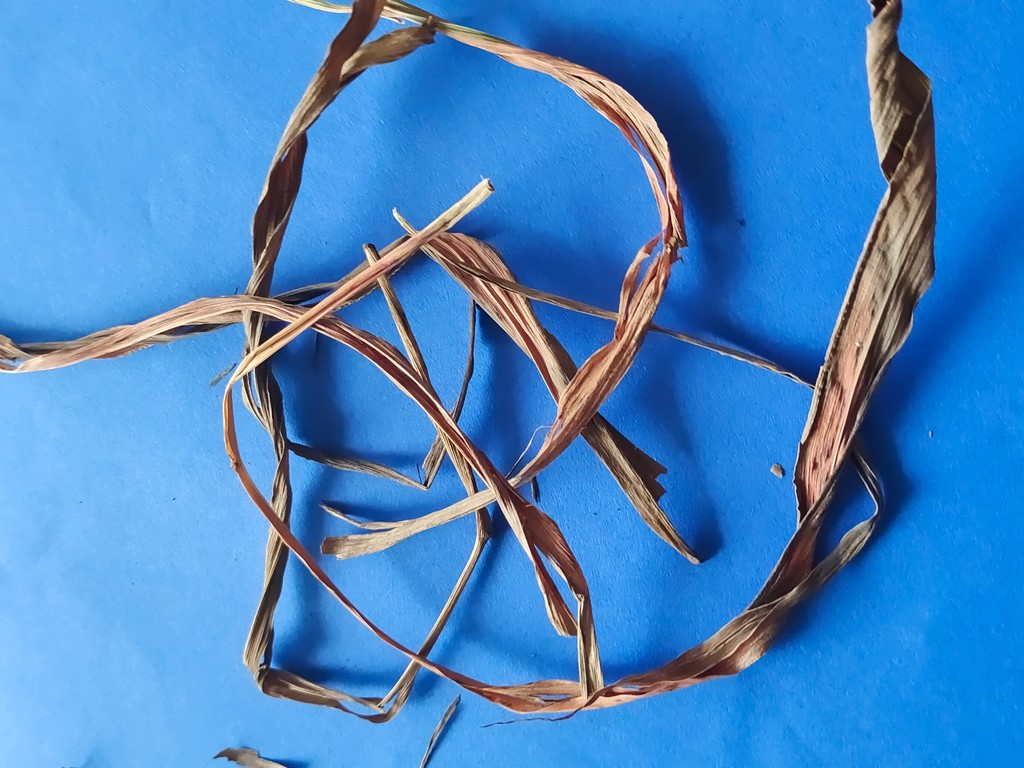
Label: Dried